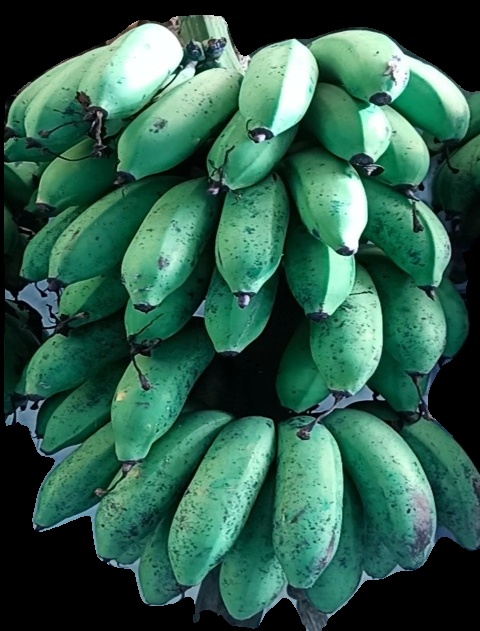
Variety: rasbale
Grade: grade2